Siege of Tauromenium (394 BC)

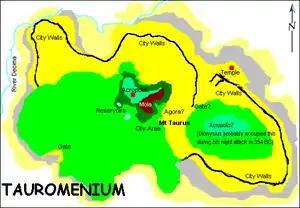
A generic representation, not to exact scale, geographic features partially shown

The city of Tauromenion was built atop the 200 m high Mt. Taurus, surrounded by ravines and walls that covered the most vulnerable places. The main acropolis was built on the highest point and overlooks the town, being 212 m from sea level. The Sicel town is said to have another acropolis, which probably occupied the place of the Greek Theater. The western gate of the city was situated on the south wall. The city overlooked the site of Naxos, which was the first Greek colony in Sicily, and from that place the aggression of the Greeks against Sicels began. The Sicels were determined to hold on to Tauromenium, which was a gift from Carthaginians who had never attacked them, and had enabled them to recapture the lands of their forefathers.